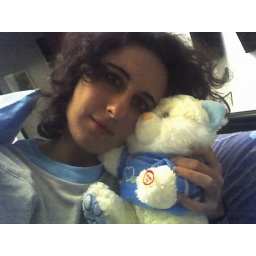
My bridge over troubled water